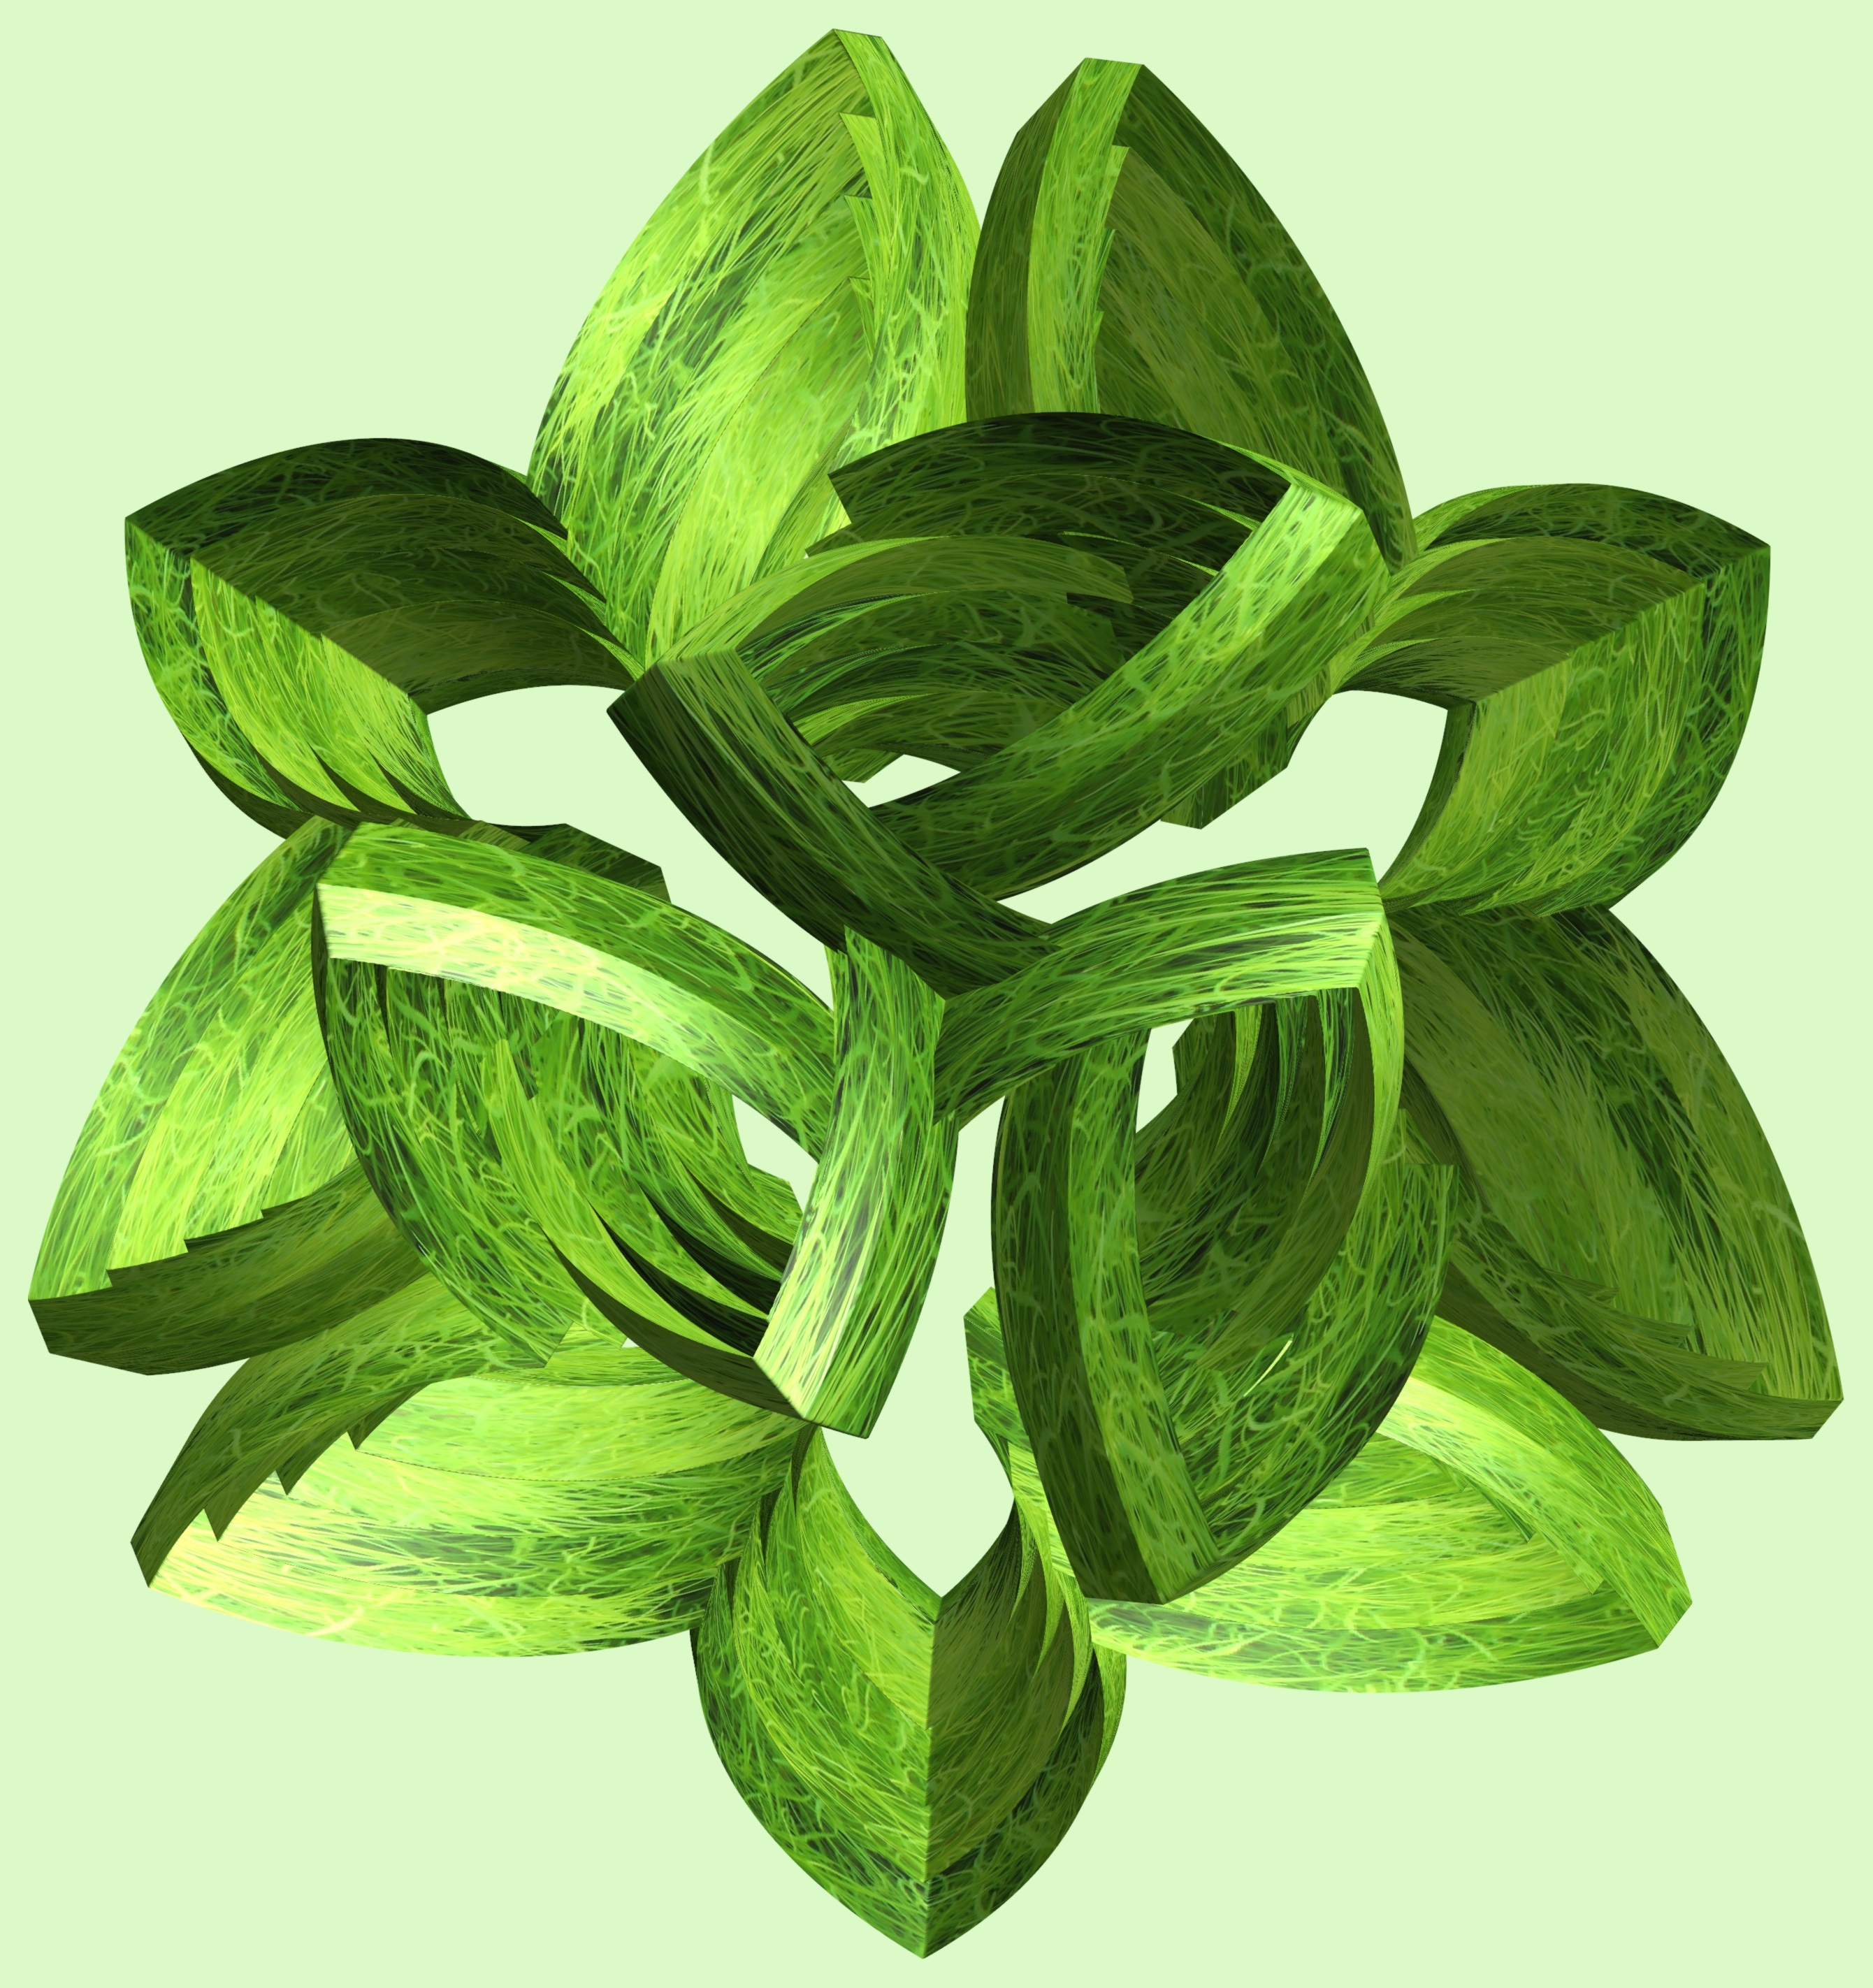
structure, plant, texture, leaf, flower, pattern, food, green, herb, produce, vegetable, botany, design, symmetry, 3d, graphic, torus, mathematica, cg, parametricplot3d, code, program, algorithm, mapping, flowering plant, land plant, arrowroot family